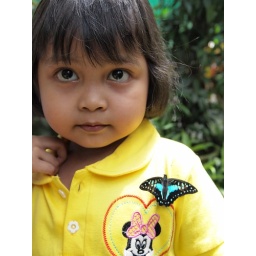
80 f4.2 22mm iso200. Little girl walking around with her butterfly - so cute.